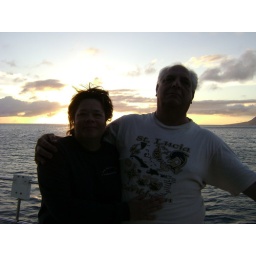
sunset behind the couple white horse by st kitts